Aperol

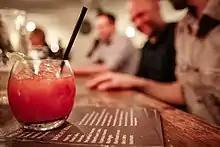
An Aperol sour in a bar in Tübingen

Aperol is an Italian bitter apéritif made with gentian, rhubarb, and cinchona, among other ingredients. It has a clear orange hue. Its name comes from "apero", a French slang word for 'apéritif'.